Light tank

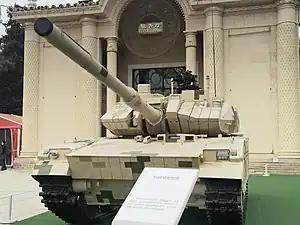
Chinese Type 15 light tank is specifically designed for high altitude warfare and produced in large quantities.

American light tank development started with the M2 light tank series. These light tanks were mechanically very reliable, with good mobility. However, they had a high silhouette, and only a few saw combat. The M3 Stuart series was an improvement of the M2 with better armor. The new medium tank just entering production in 1940 was the M2A1. This was a poor design with thin armor and a high silhouette.